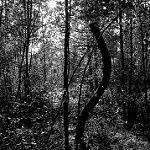
Label: B & W